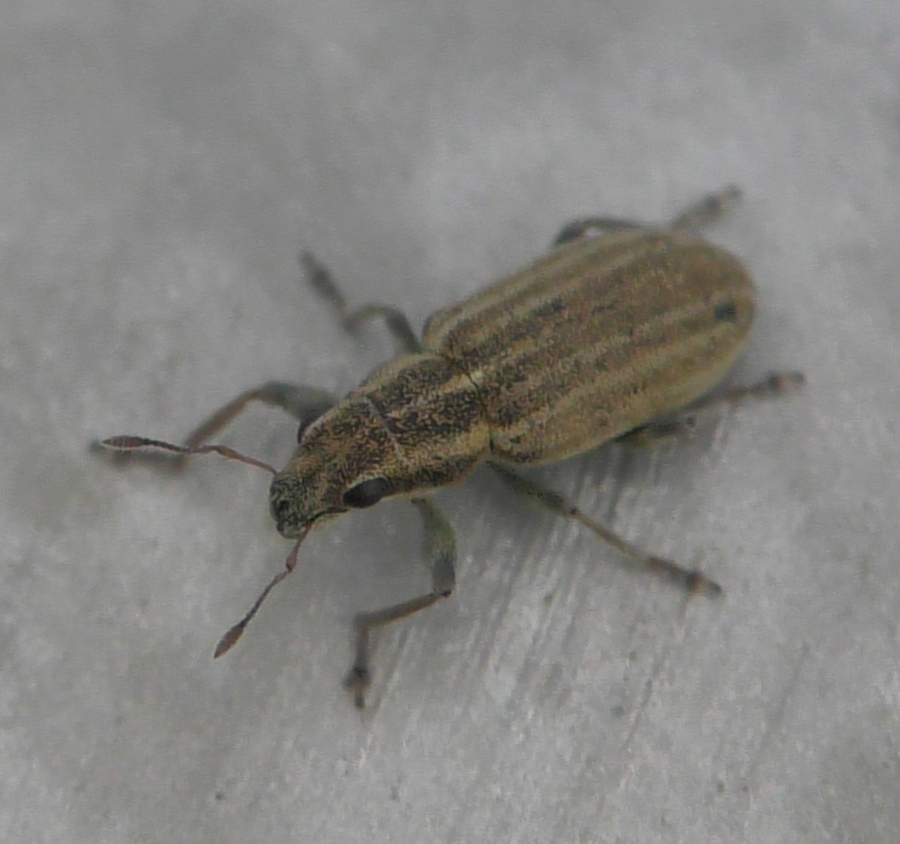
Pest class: pea_leaf_weevil